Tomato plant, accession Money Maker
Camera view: horizontal (90 deg, fisheye); turntable rotation: 60 degrees
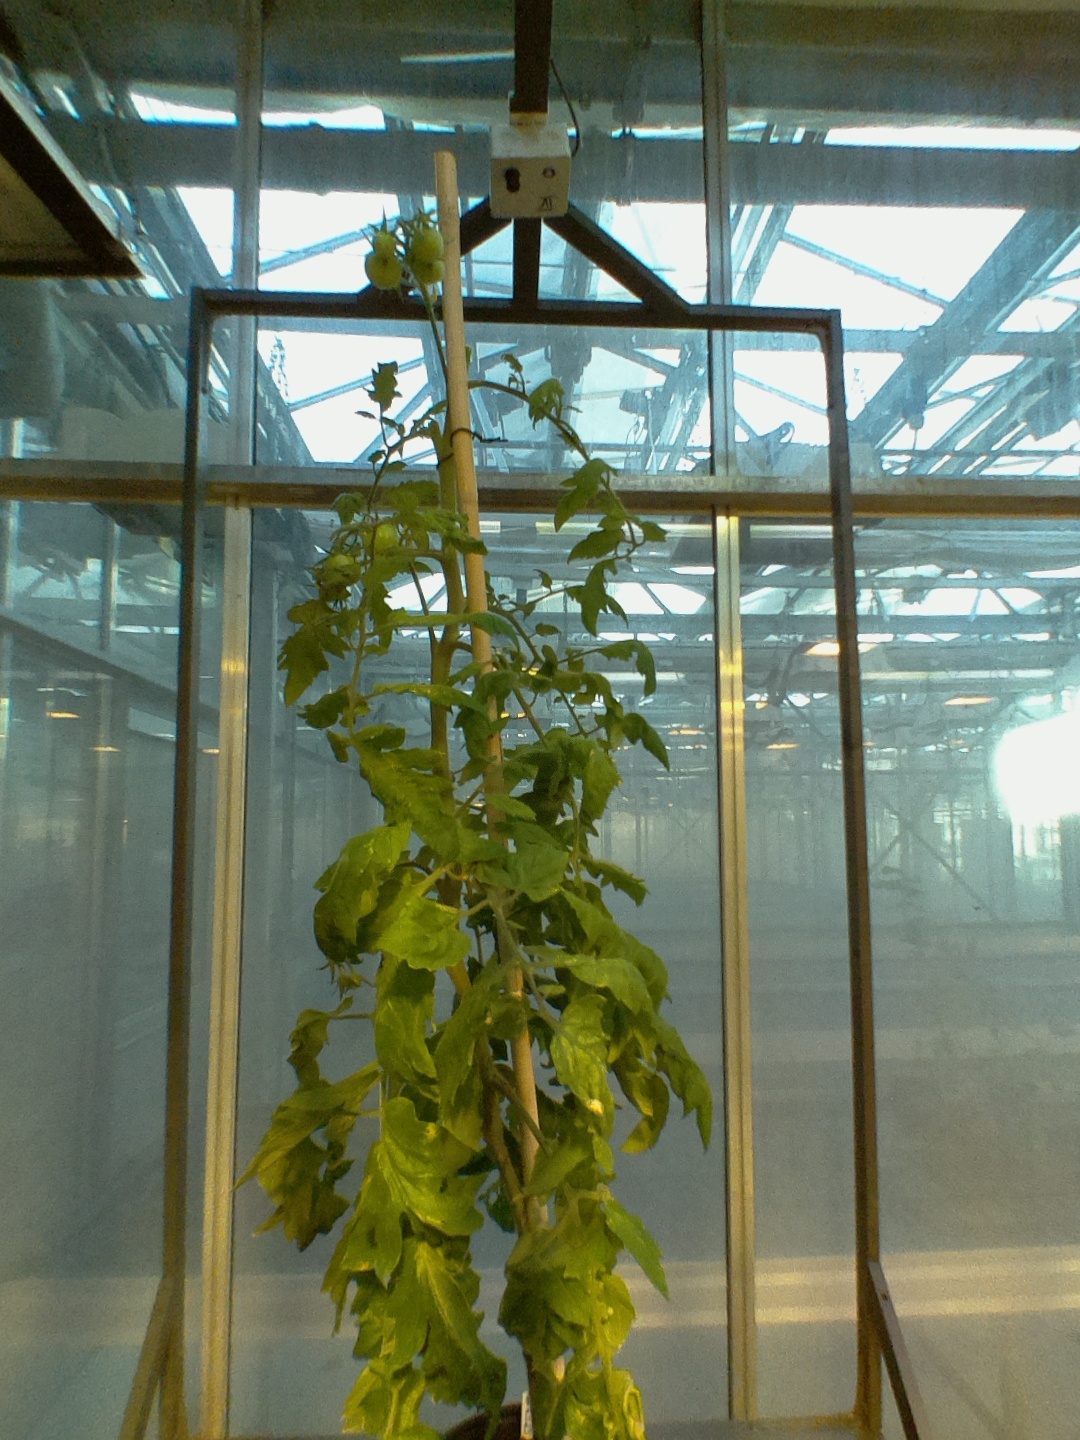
BBCH growth stage 79: 90% -100% of final fruit size